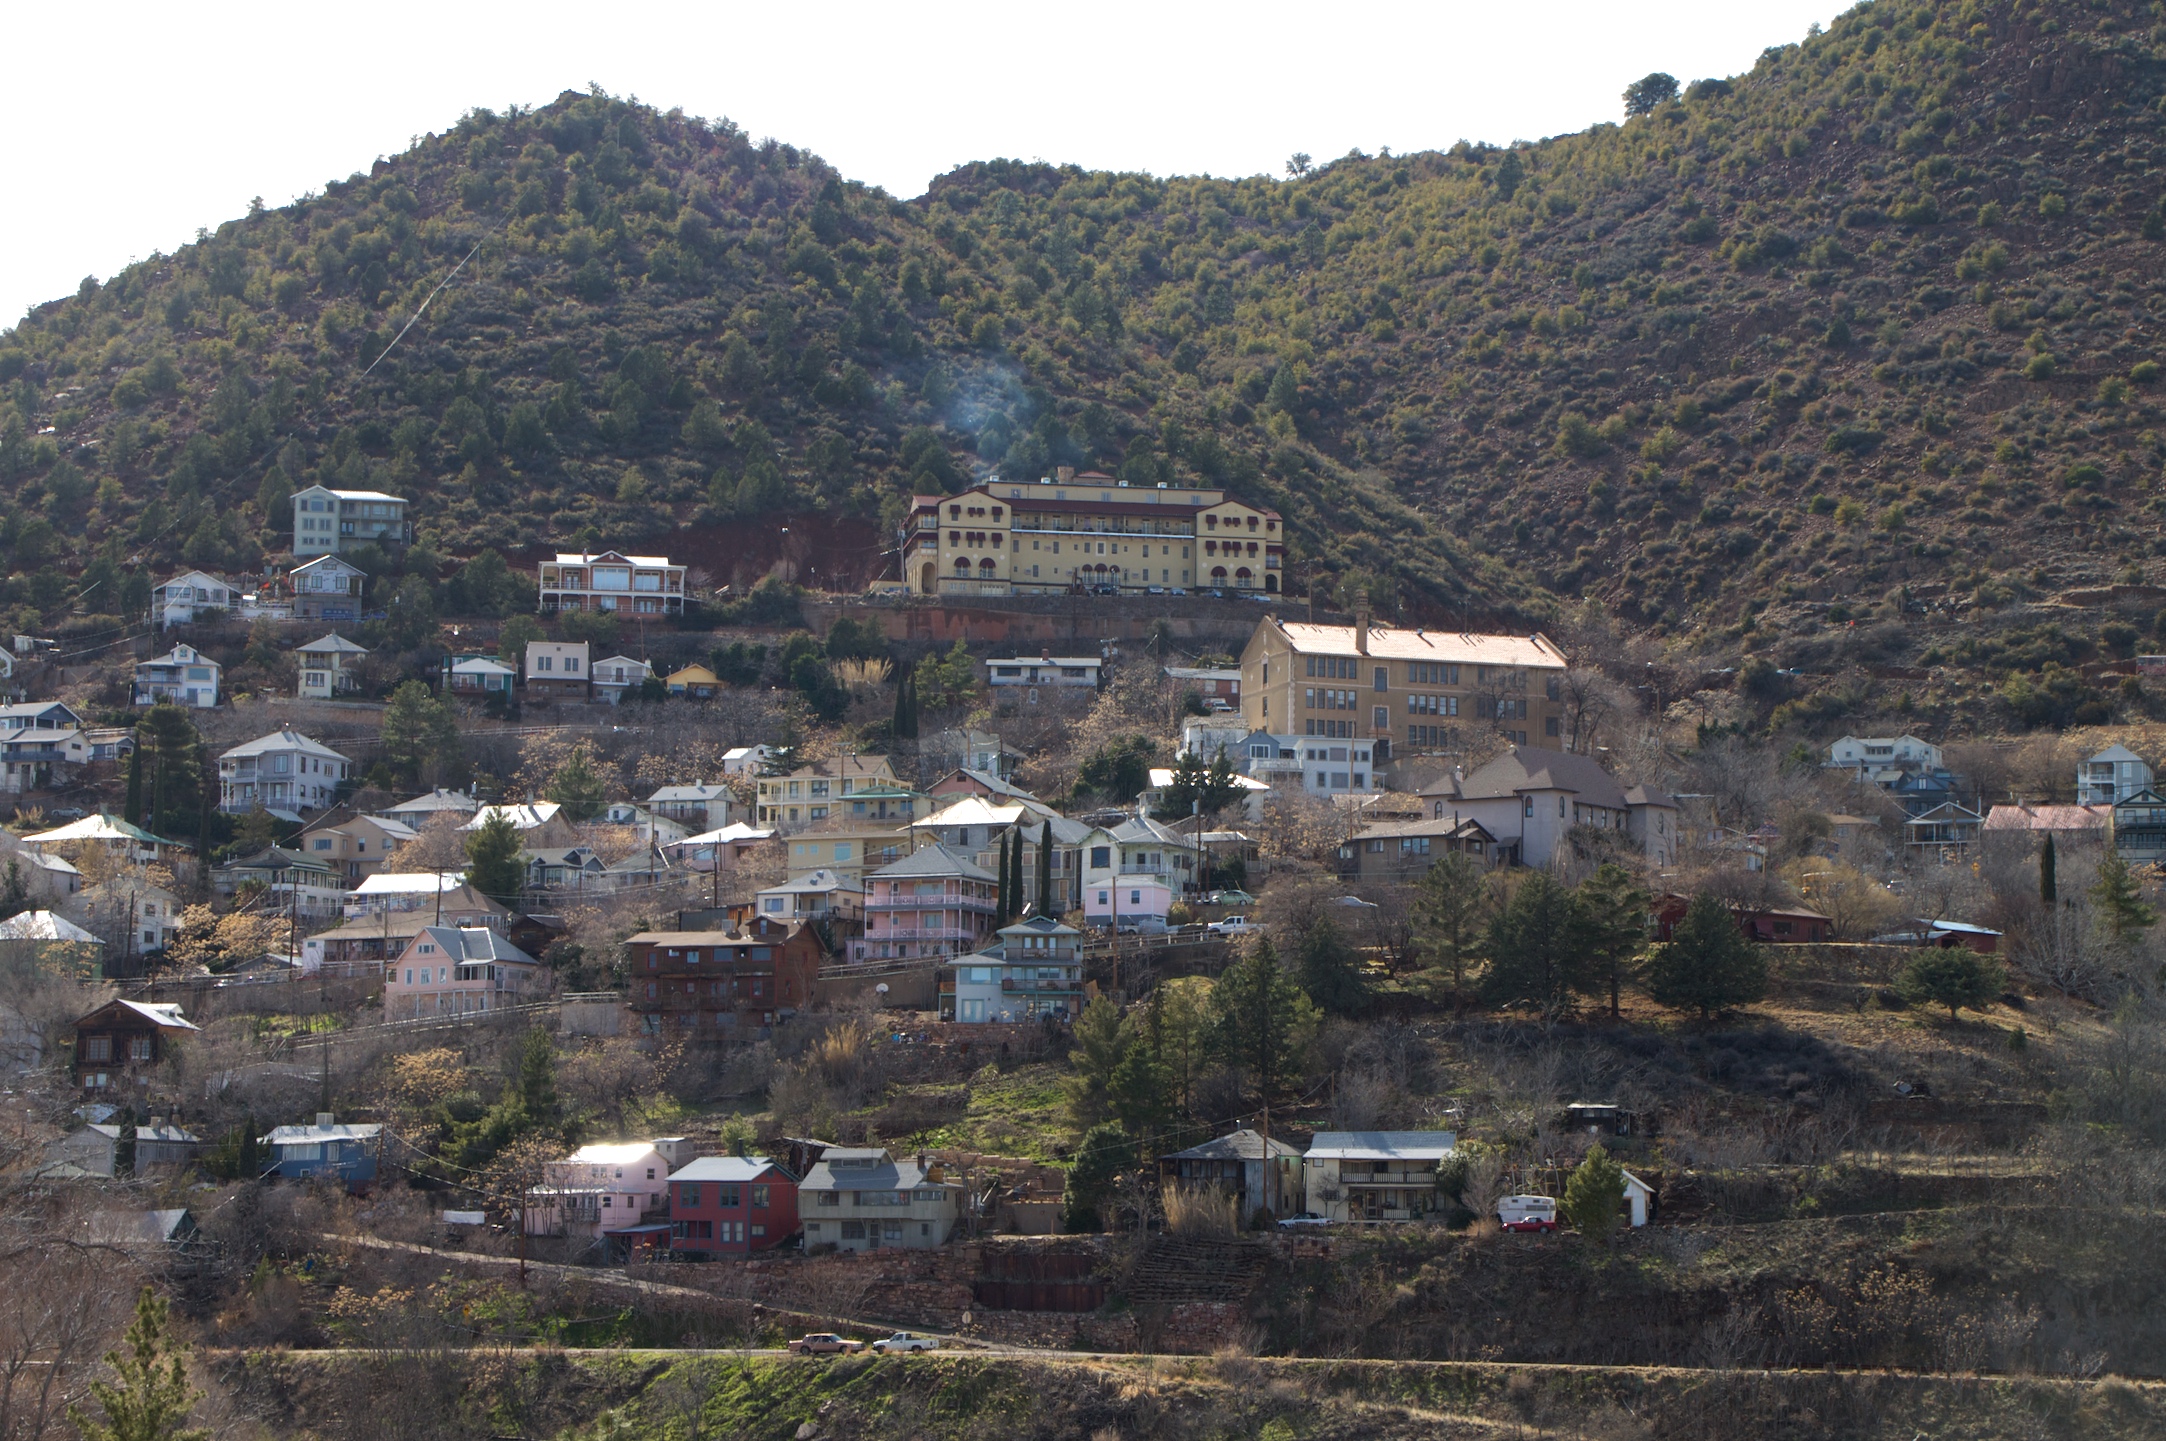
mountain, town, village, suburb, arizona, jerome, slum, aerial photography, residential area, human settlement, geological phenomenon